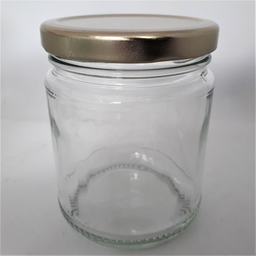
Label: glass